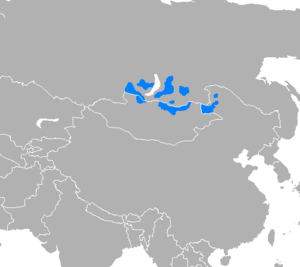
Le bouriate est une langue mongole parlée en Russie, dans la république de Bouriatie, et par des populations moins nombreuses en Mongolie et en Chine, dans l'Est de la Mongolie-Intérieure. C'est la langue des Bouriates.